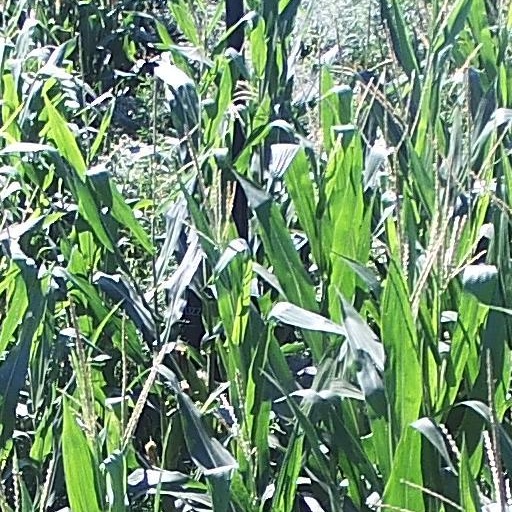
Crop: maize; corn